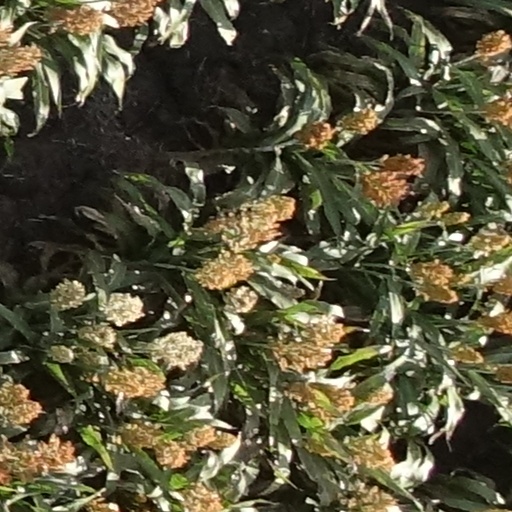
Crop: sorghum